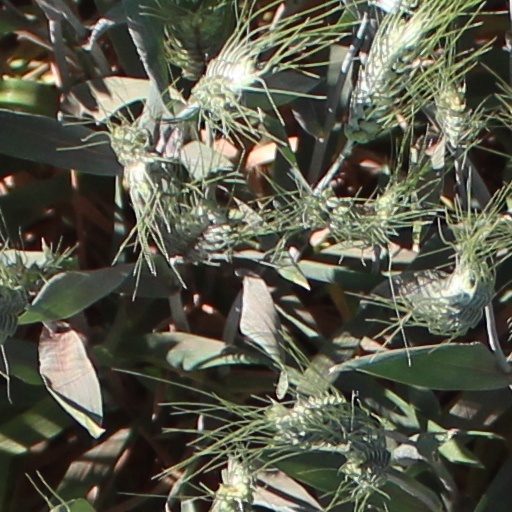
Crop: wheat